Bacon's cipher

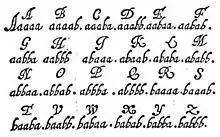
Image of Bacon's cipher.

Bacon's cipher or the Baconian cipher is a method of steganographic message encoding devised by Francis Bacon in 1605. In steganography, a message is concealed in the presentation of text, rather than its content. Baconian ciphers are categorized as both a substitution cipher (in plain code) and a concealment cipher (using the two typefaces).